British Rail Mark 1

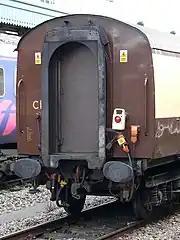
Mark 1 coach fitted with a British-style dual buffer-and-chain/janney coupler with knuckle swung out of the way

The design was used for hauled passenger stock, multiple unit carriages and non-passenger carrying stock. For passenger stock, construction continued from 1951 to 1963, while multiple units and non-passenger carrying stock continued to be built until 1974. Developed by Derby Carriage & Wagon Works, they were built at Derby, Doncaster, Eastleigh, Swindon, Wolverton and York works.